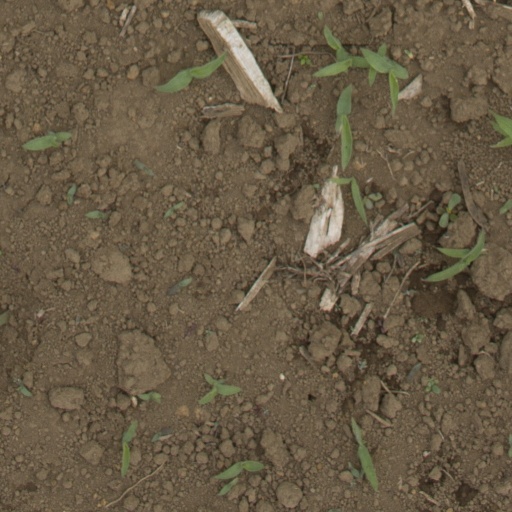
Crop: Jerusalem artichoke